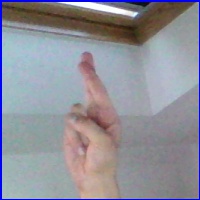
Letra: R